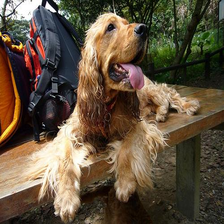
Species: dog
Breed: english cocker spaniel